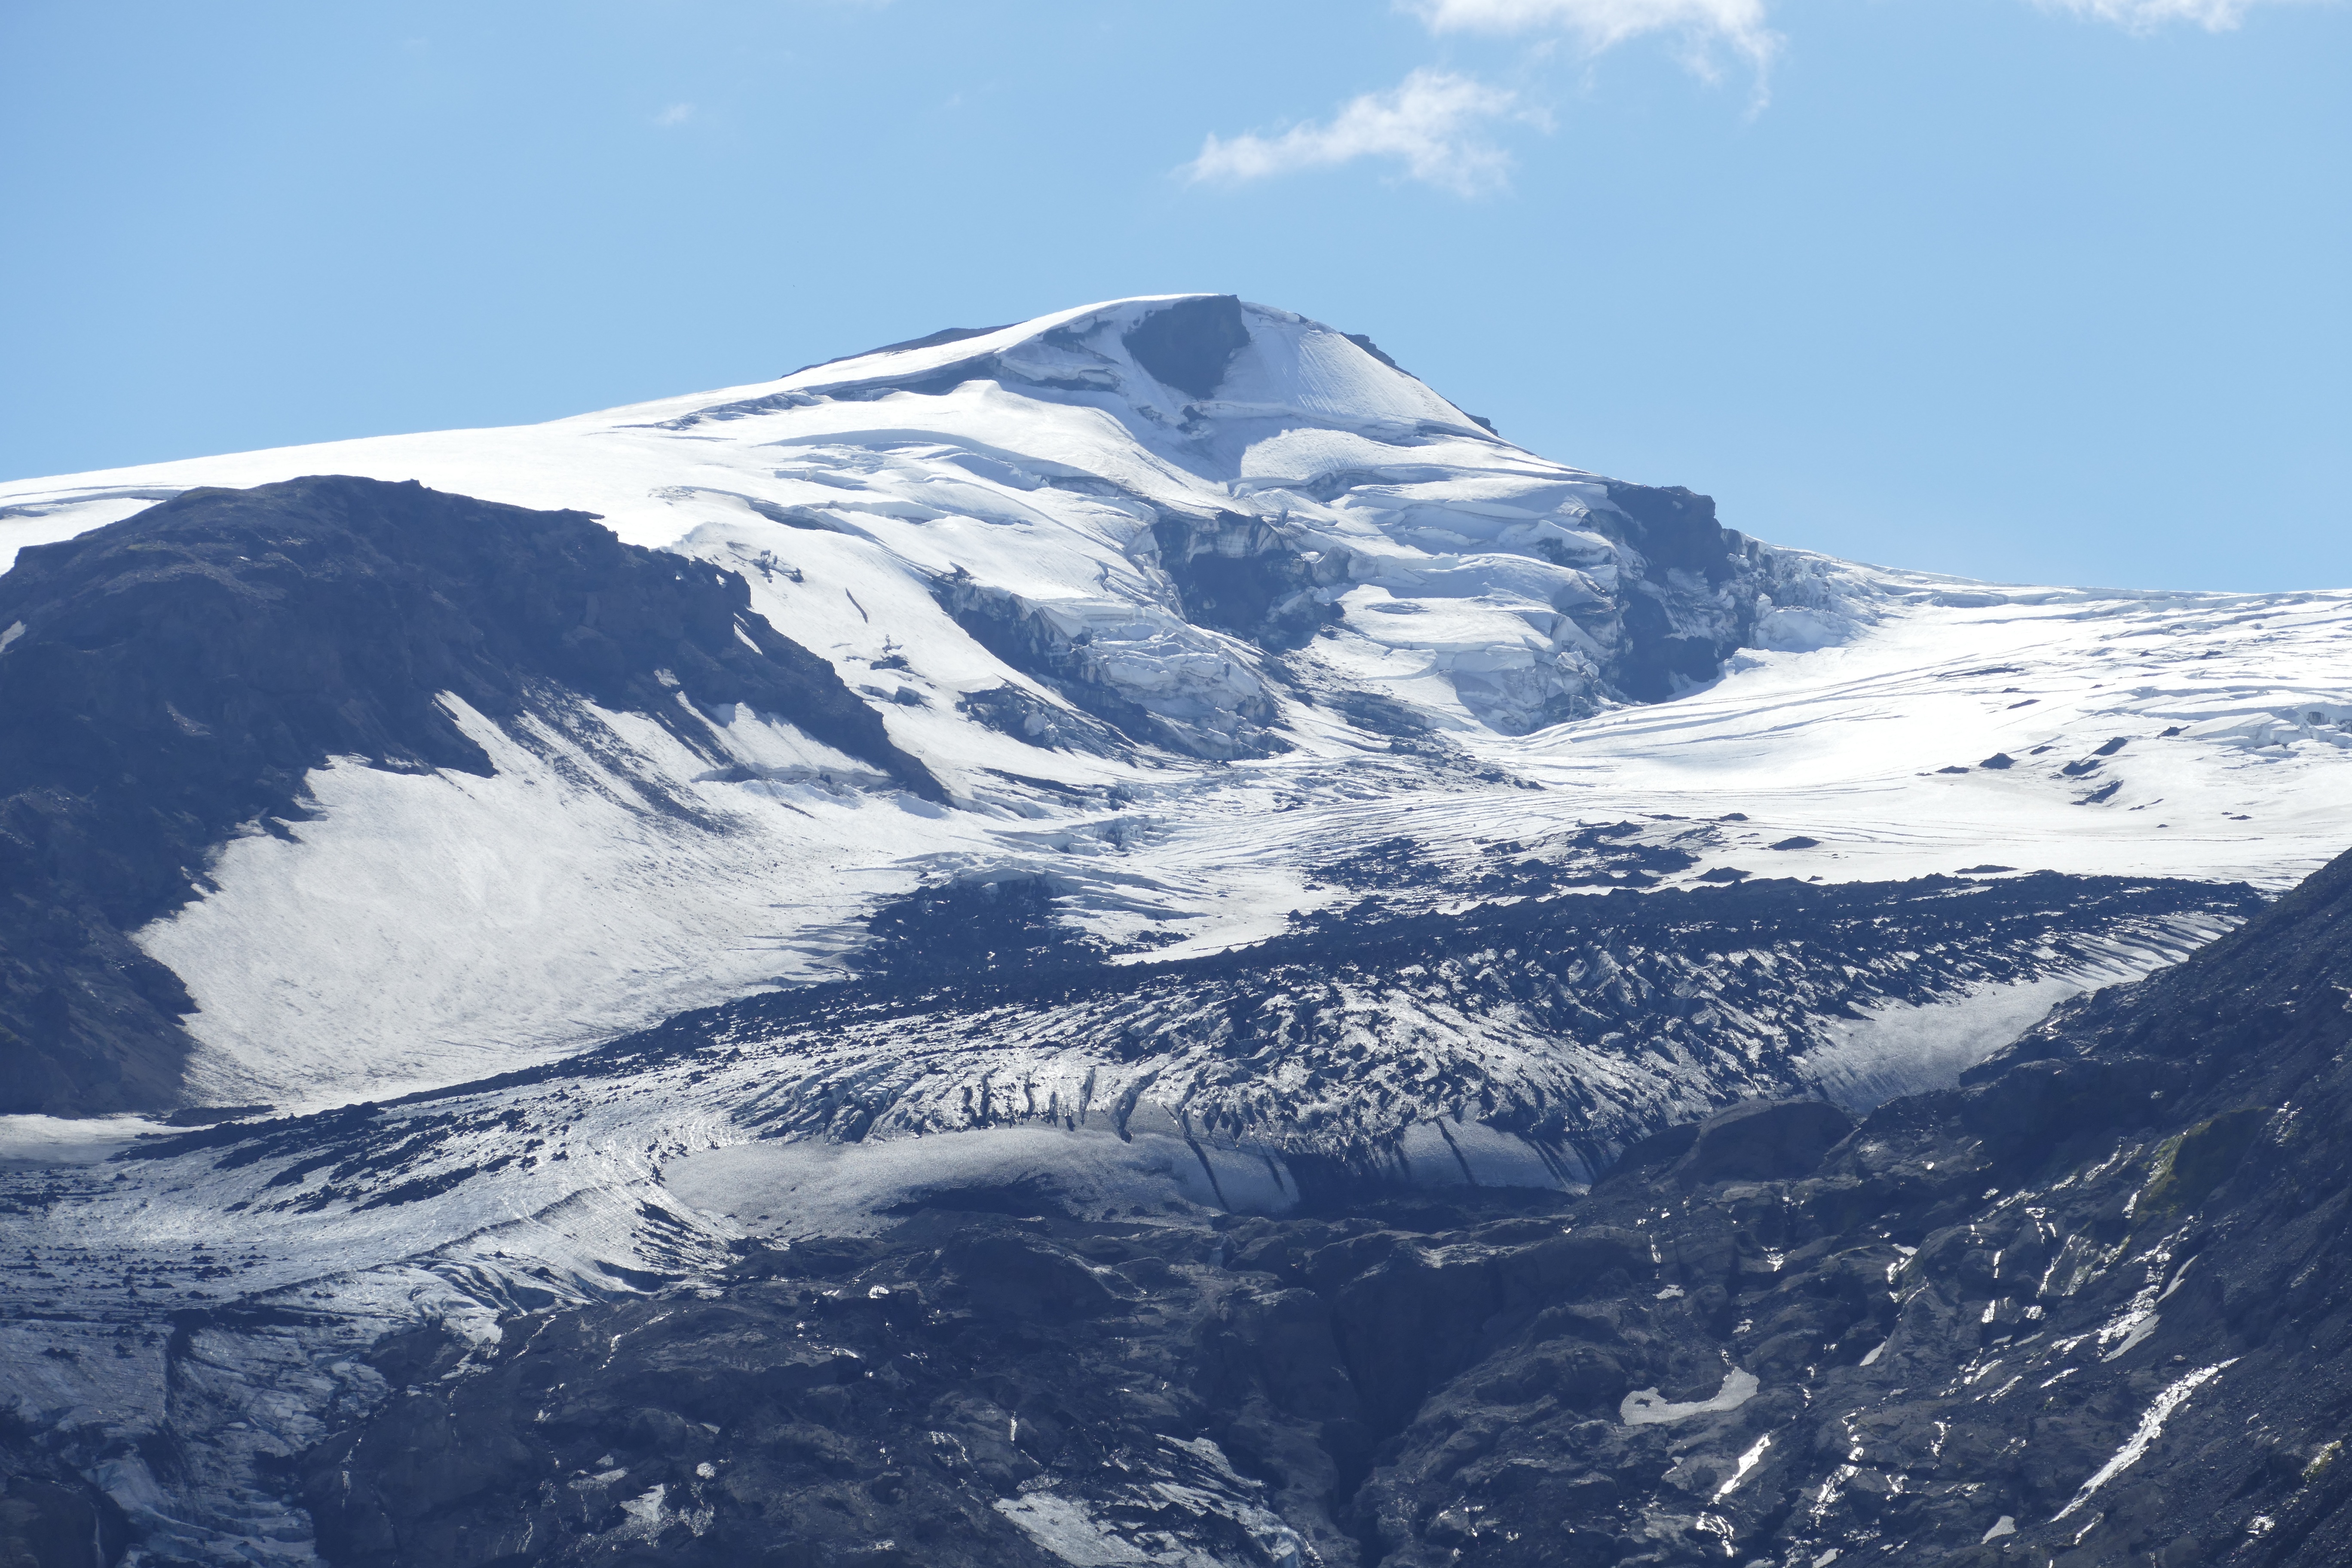
landscape, nature, wilderness, mountain, snow, winter, mountain range, ice, glacier, volcano, iceland, arctic, ridge, summit, mountains, alps, scree, plateau, fell, cirque, piste, eyjafjallajokull, landform, stratovolcano, arctic ocean, volcanism, thor mark, geographical feature, mountainous landforms, glacial landform, geological phenomenon, ice cap